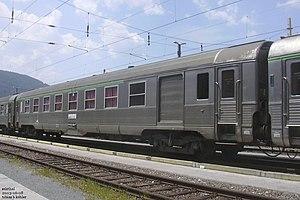
Voiture 51 85 02-71 006-5 (ex SNCF B6½Dtj) de l'association 1020 042-6. Quatre voitures de ce type ont été construites (à l'origine comme A7Dtj). Ce sont les seuls demi-fourgons de la SNCF à salle ouverte
Les Voitures DEV Inox sont des voitures de chemin de fer utilisées par la SNCF en France et par les chemins de fer portugais.
On appelle livrée la décoration extérieure d'un matériel roulant ferroviaire. Au cours de son histoire, depuis 1938, la Société nationale des chemins de fer français a utilisé de nombreuses livrées liées aux modes et aux changements de matériels. Certaines sont des essais sans lendemain sur quelques machines, d'autres sont de véritables marqueurs de l'identité de l'entreprise, par exemple la livrée « béton ».